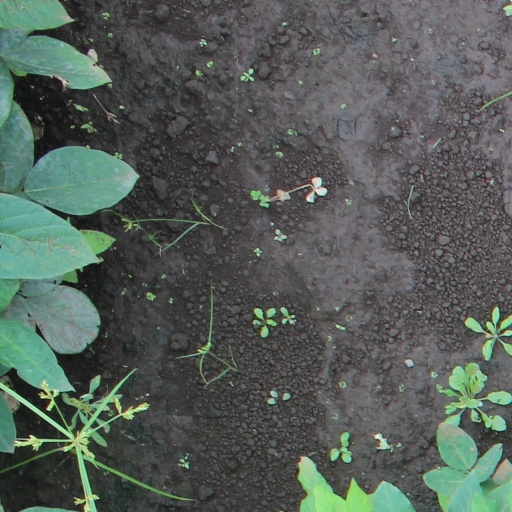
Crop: soybean